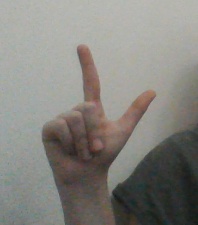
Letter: laam